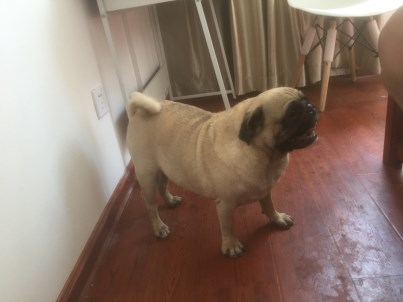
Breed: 798-n000130-pug